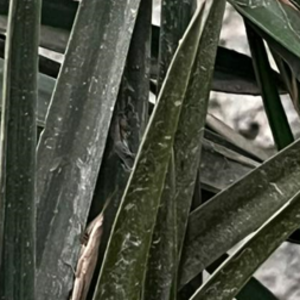
Label: Parlatoria Blanchardi